Armudu

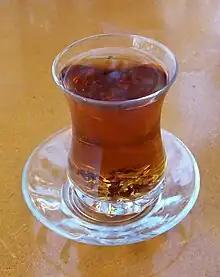
Armudu

There are three reasons why the shape of the glass matters. Firstly, this type of glass is easy to hold because its top edge is wider than the middle, which prevents it from slipping out of hands. Secondly, because the top part becomes less hot, it prevents burning one's hands. Thirdly, it has been argued that, unlike regular glasses and cups, in which hot liquids cool evenly, the Armudu ensures proportional cooling at the time of drinking allowing cooling of the tea in the top portion of the glass while keeping the bottom part hot.